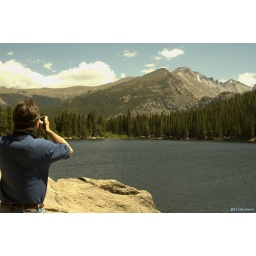
My son and Long Mountain (I think) Tallest mountain in RMNP.